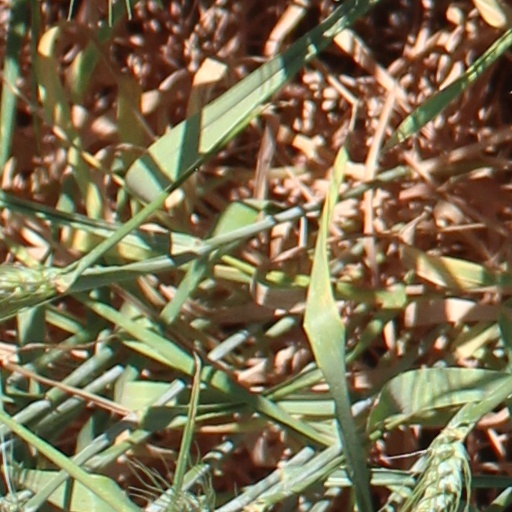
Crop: wheat